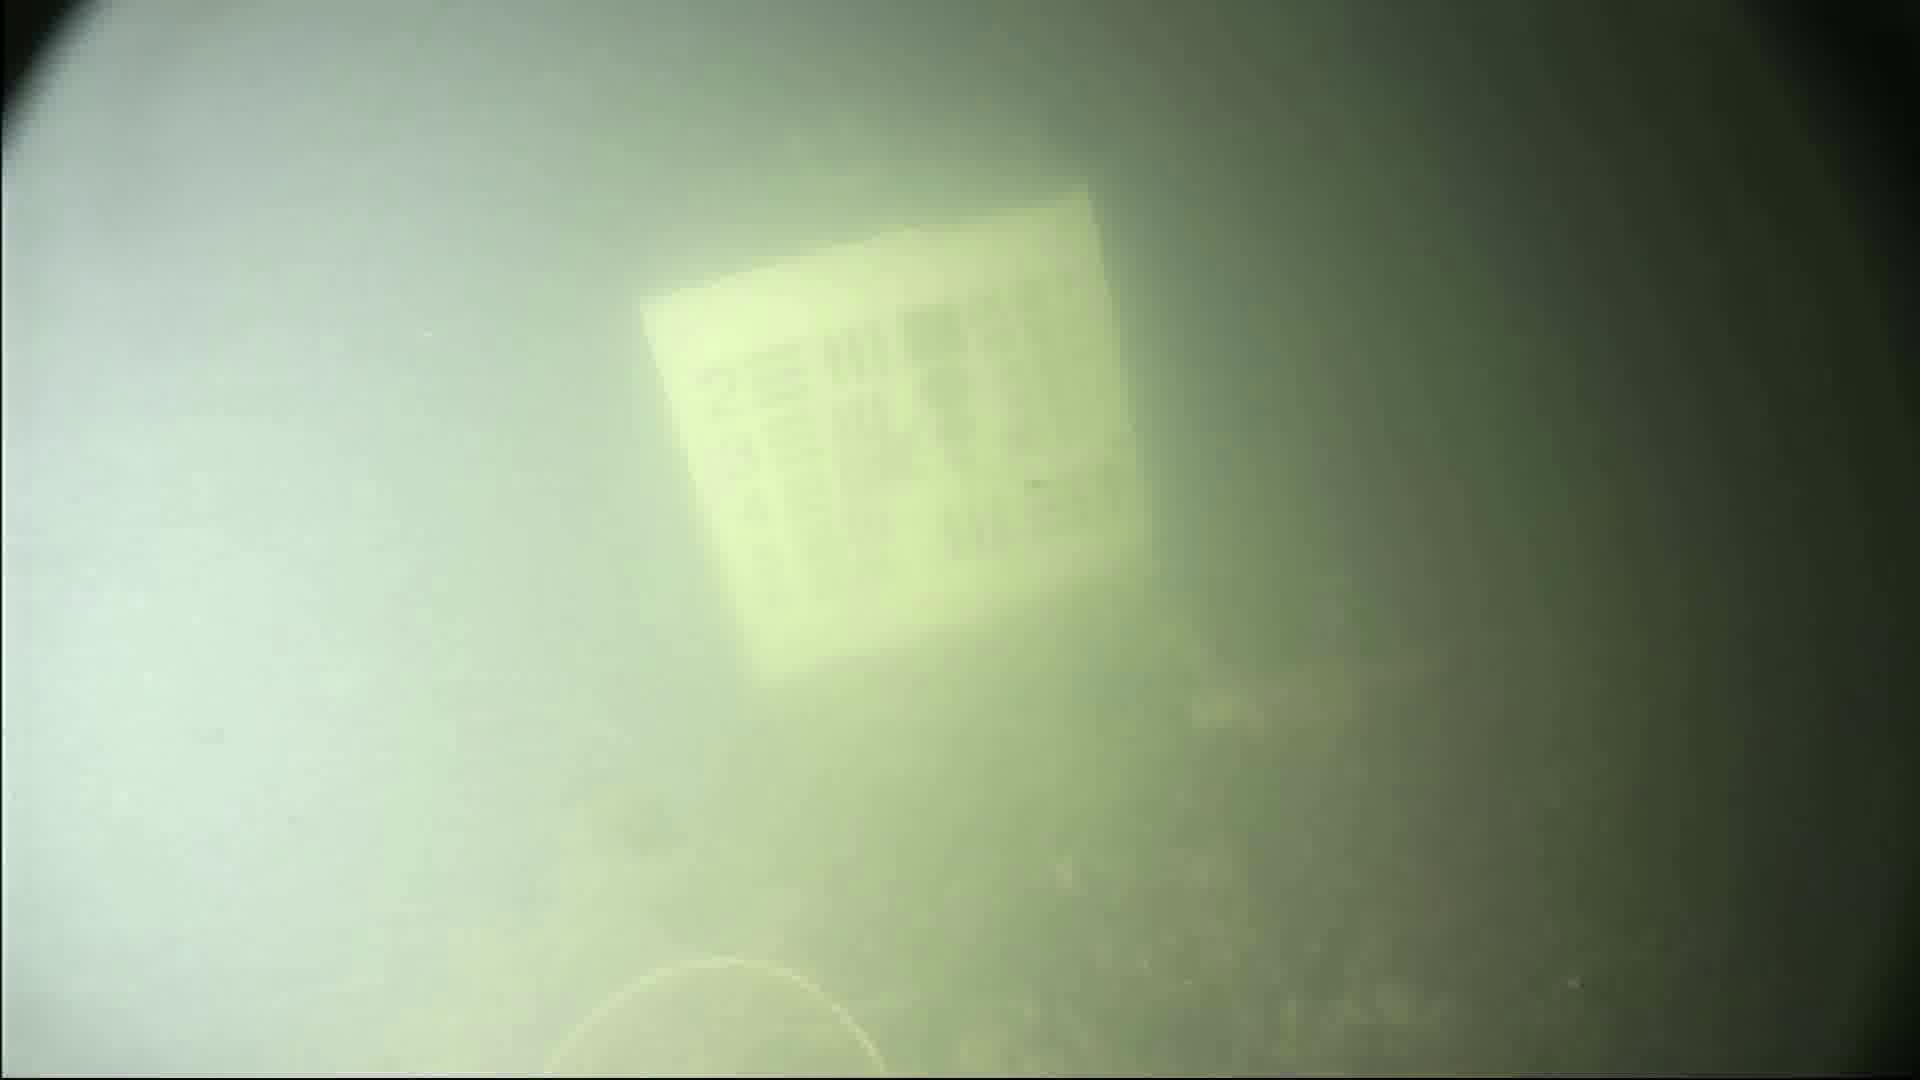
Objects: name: crab